Melolonthini

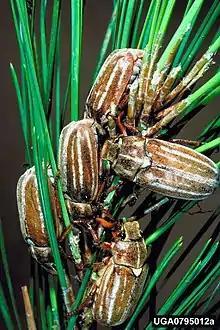
"Polyphylla occidentalis"

Melolonthini is a tribe of scarab beetles in the family Scarabaeidae. There are over 250 genera in Melolonthini, occurring worldwide; there are over 300 species in North America alone, and more than 3000 worldwide.